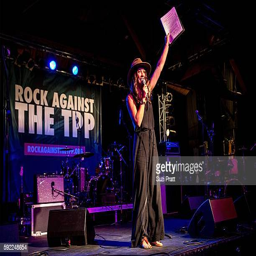
actor speaks at the event